Trewhiddle style

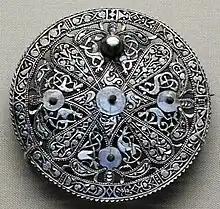
Pentney Hoard brooch

Anglo-Saxon jewellery during the ninth and early tenth century is renowned for its superb craftsmanship and animated, intricately carved designs. Typically cast in silver, open-work disc brooches decorated in the Trewhiddle style are the most recognized examples of late Anglo-Saxon jewellery style.